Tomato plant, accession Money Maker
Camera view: bottom (45 deg); turntable rotation: 300 degrees
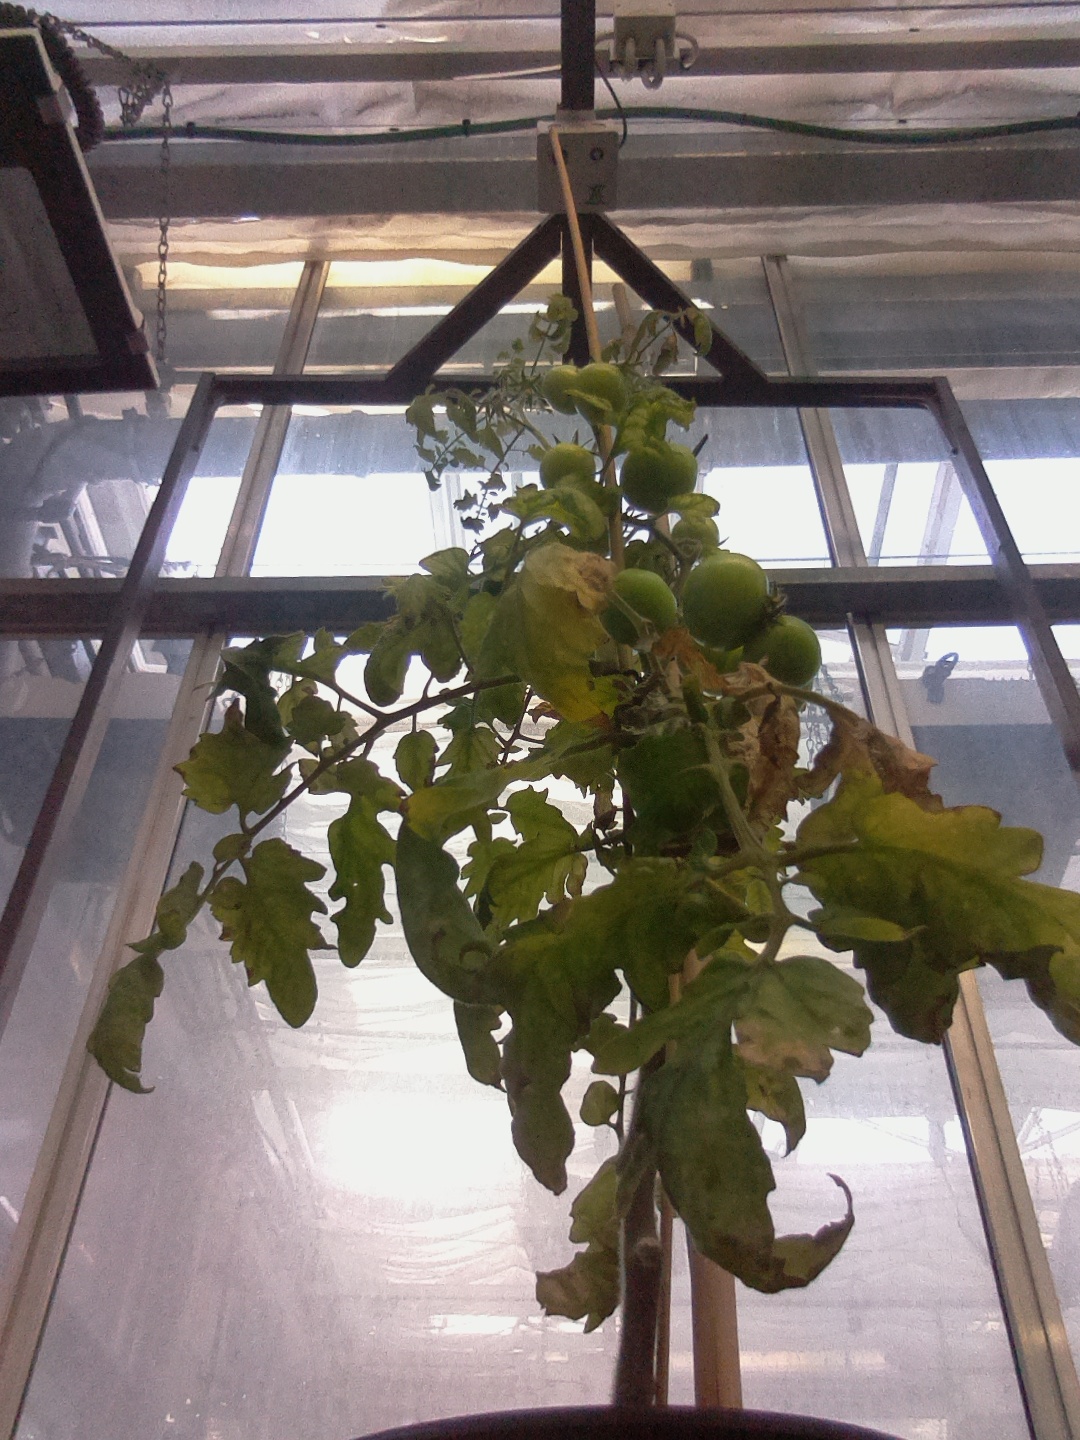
BBCH growth stage 79: 90% -100% of final fruit size